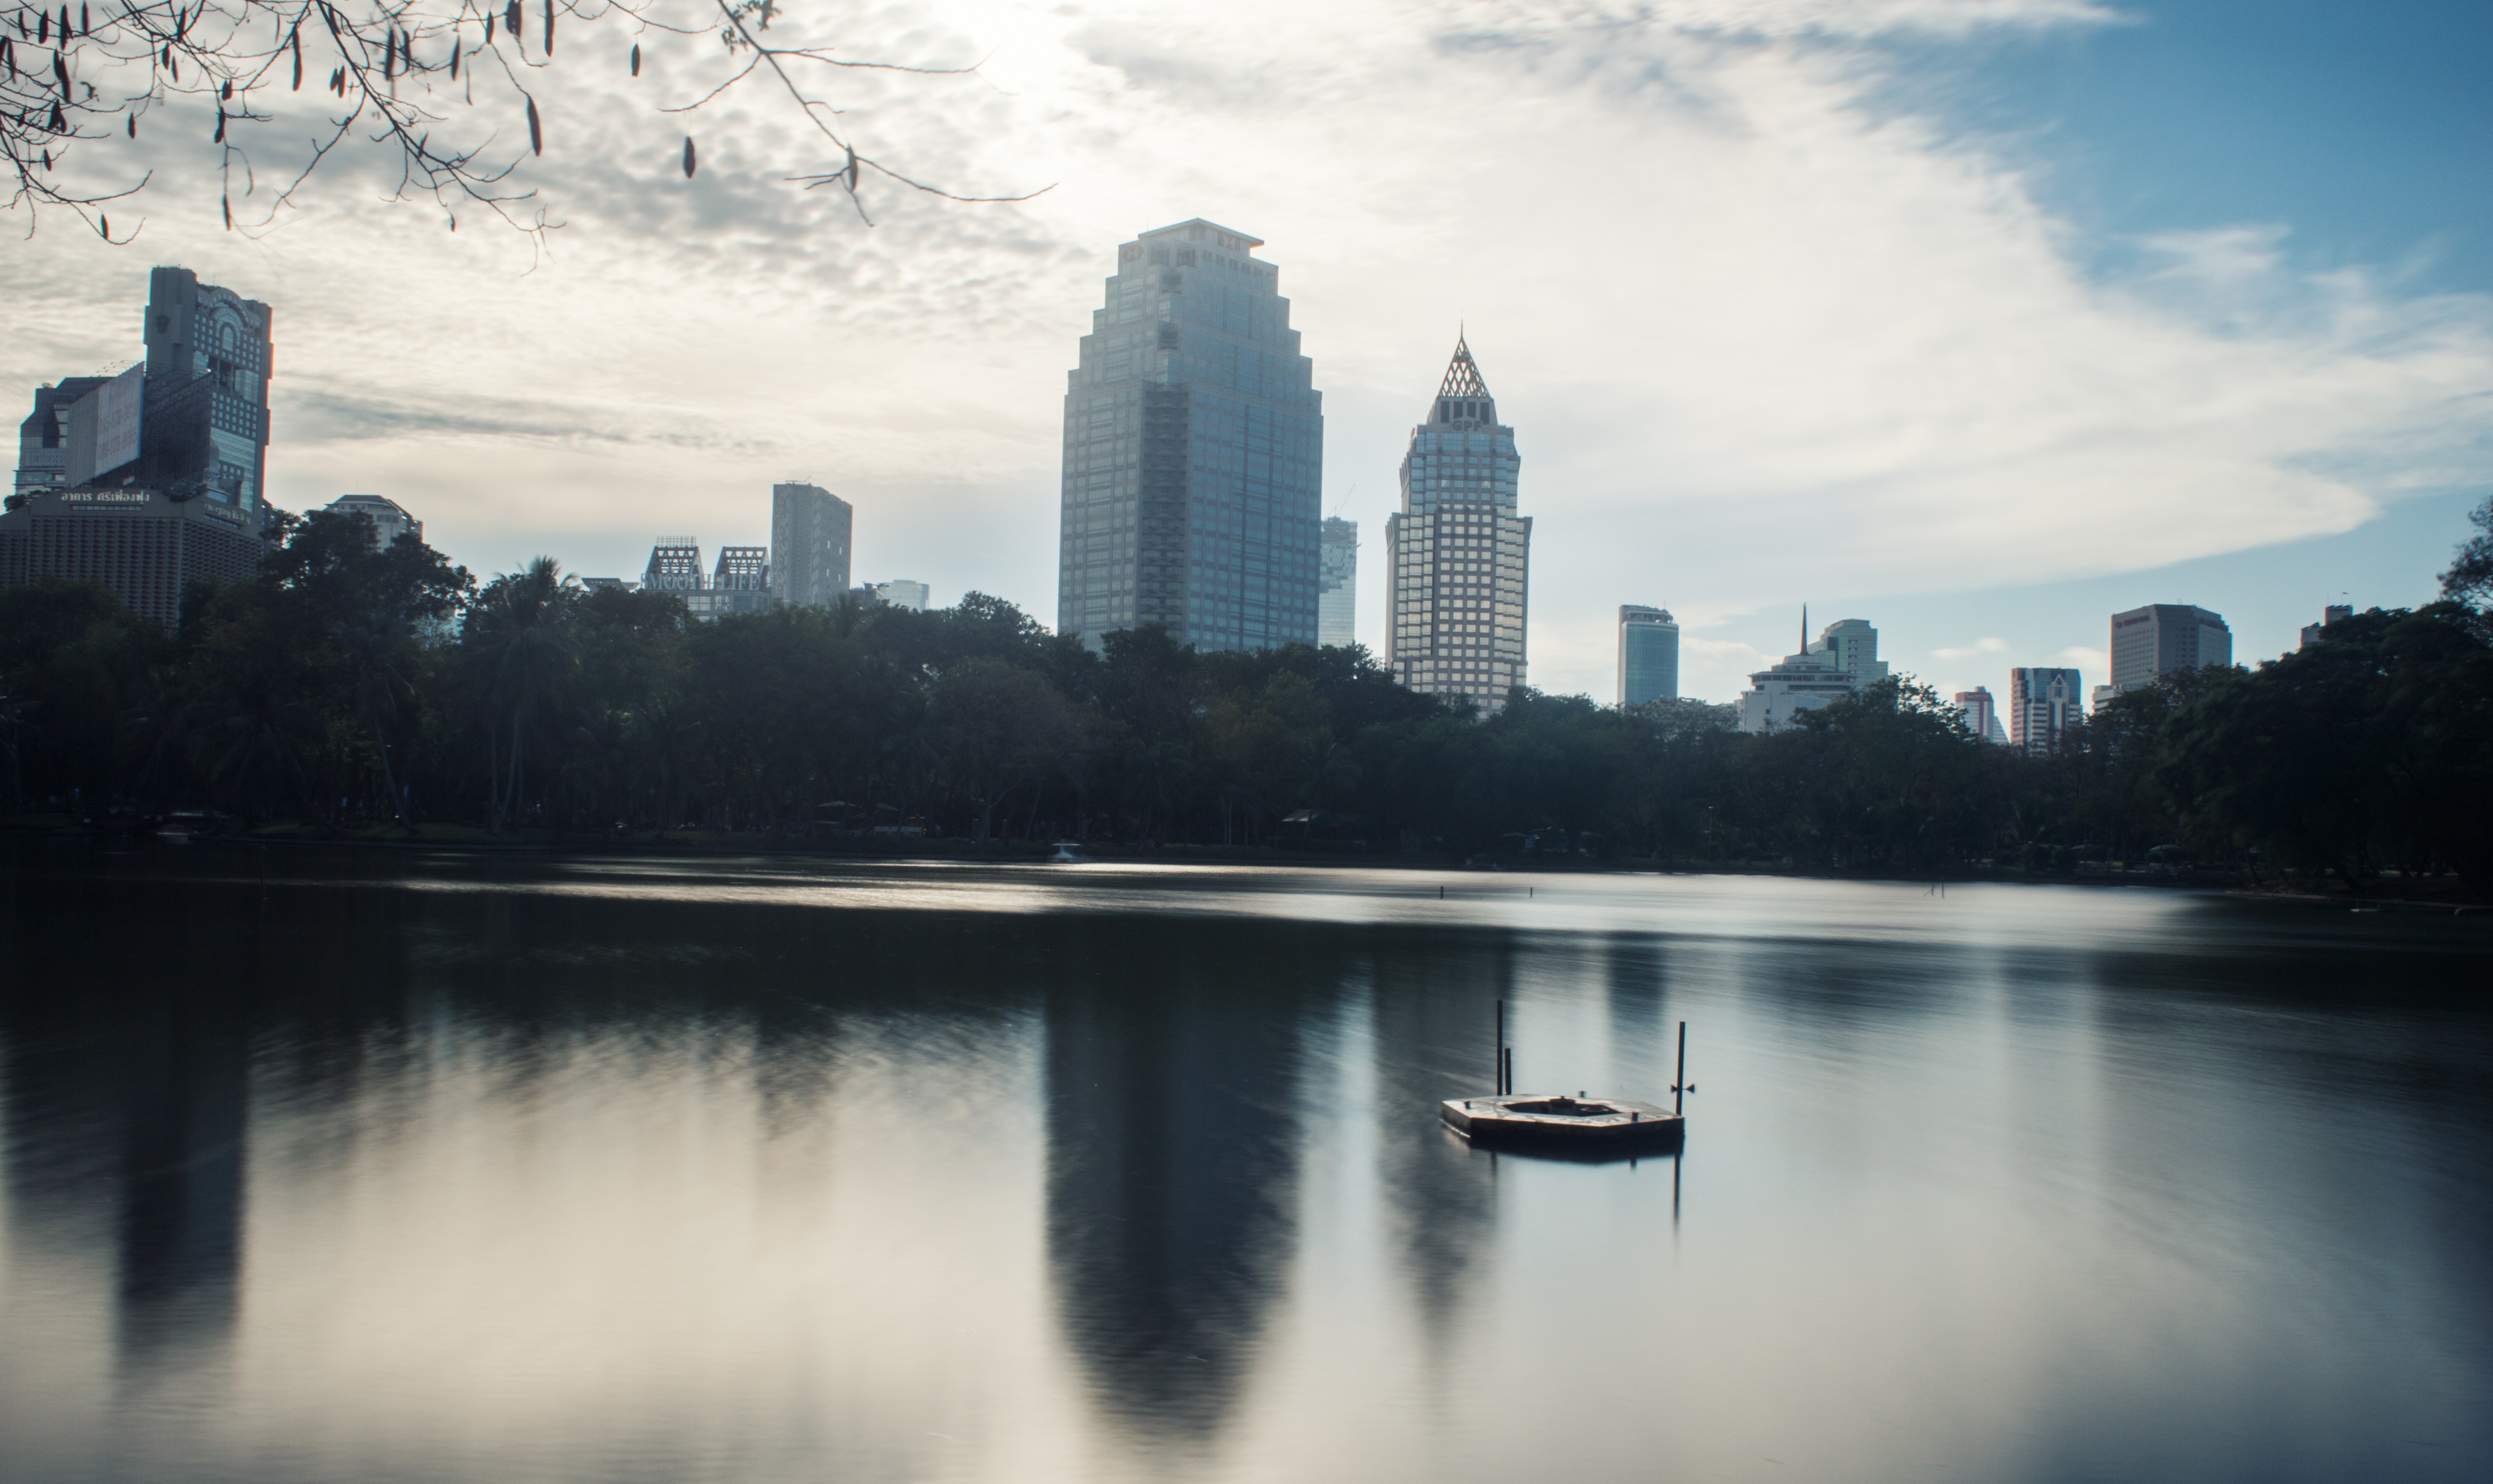
water, horizon, cloud, sky, skyline, morning, dawn, city, skyscraper, river, cityscape, dusk, evening, reflection, landmark, atmospheric phenomenon, human settlement